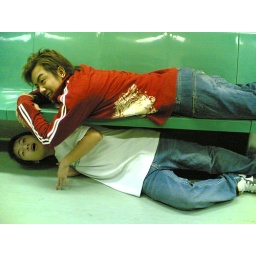
this pic give mi feeling that prawn is in the water n frog is on green leaves!